March for Life (Washington, D.C.)

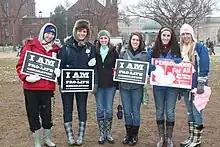
Undergraduates from the Franciscan University of Steubenville at the 2012 March for Life

The March for Life is an annual rally and march against the practice and legality of abortion, held in Washington, D.C., either on or around the anniversary of "Roe v. Wade", a decision legalizing abortion nationwide which was issued in 1973 by the United States Supreme Court. The participants in the march have advocated the overturning of "Roe v. Wade", which happened at the end of the case "Dobbs v. Jackson Women's Health Organization" on June 24, 2022"." It is a major gathering of the anti-abortion movement in the United States and it is organized by the March for Life Education and Defense Fund.